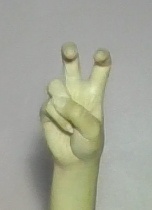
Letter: toot